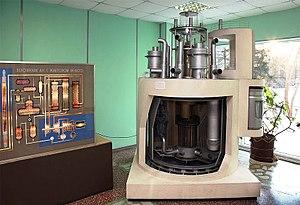
BN-600 est le nom d'un prototype de réacteur à neutrons rapides refroidi au sodium liquide, construit à la centrale nucléaire de Beloïarsk.